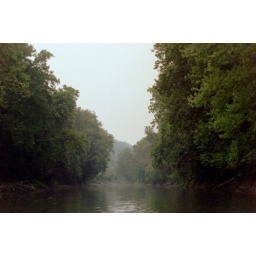
the car being driven over the green fairy river kentucky